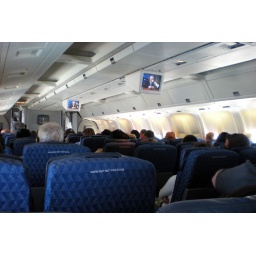
This is the coach cabin in a Boeing 767-300, or as I lovingly call it...&amp;quot;The flying living room&amp;quot;